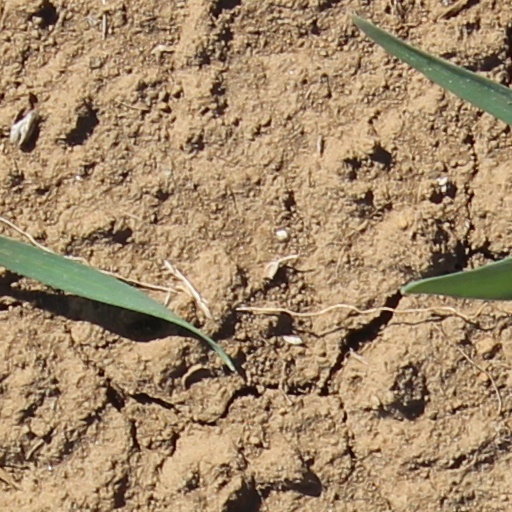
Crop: wheat